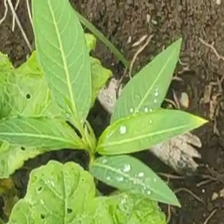
Weed species: Moti_dudhi(Euphorbia_geneculata_L)